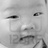
Emotion: neutral